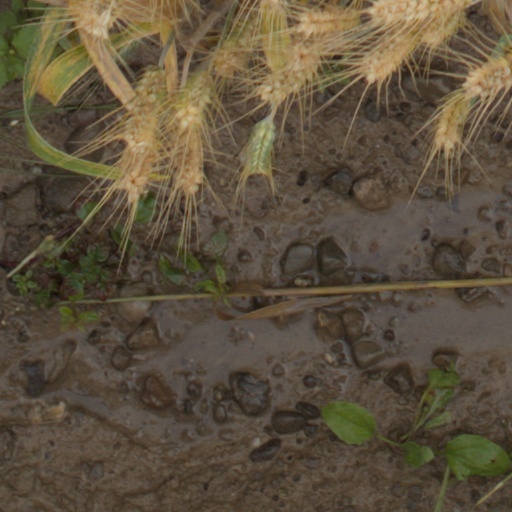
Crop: wheat